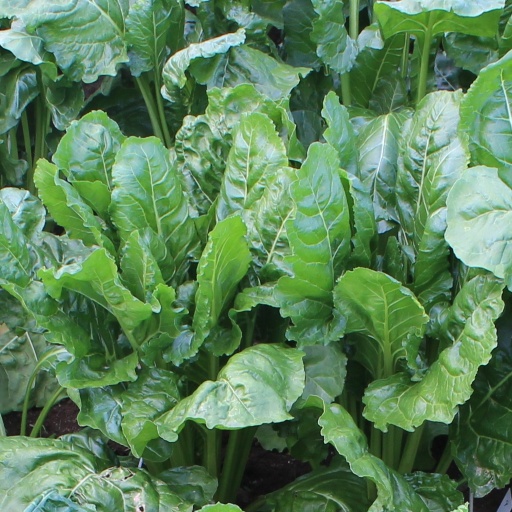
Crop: sugar beet